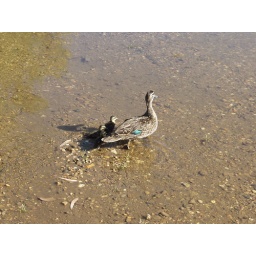
Pacific black duck and five ducklings, rescued from a swimming pool and released in the river.